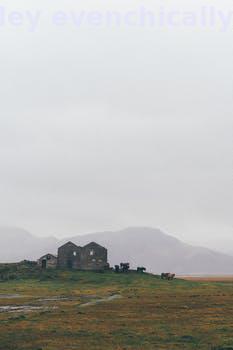
Label: Watermark